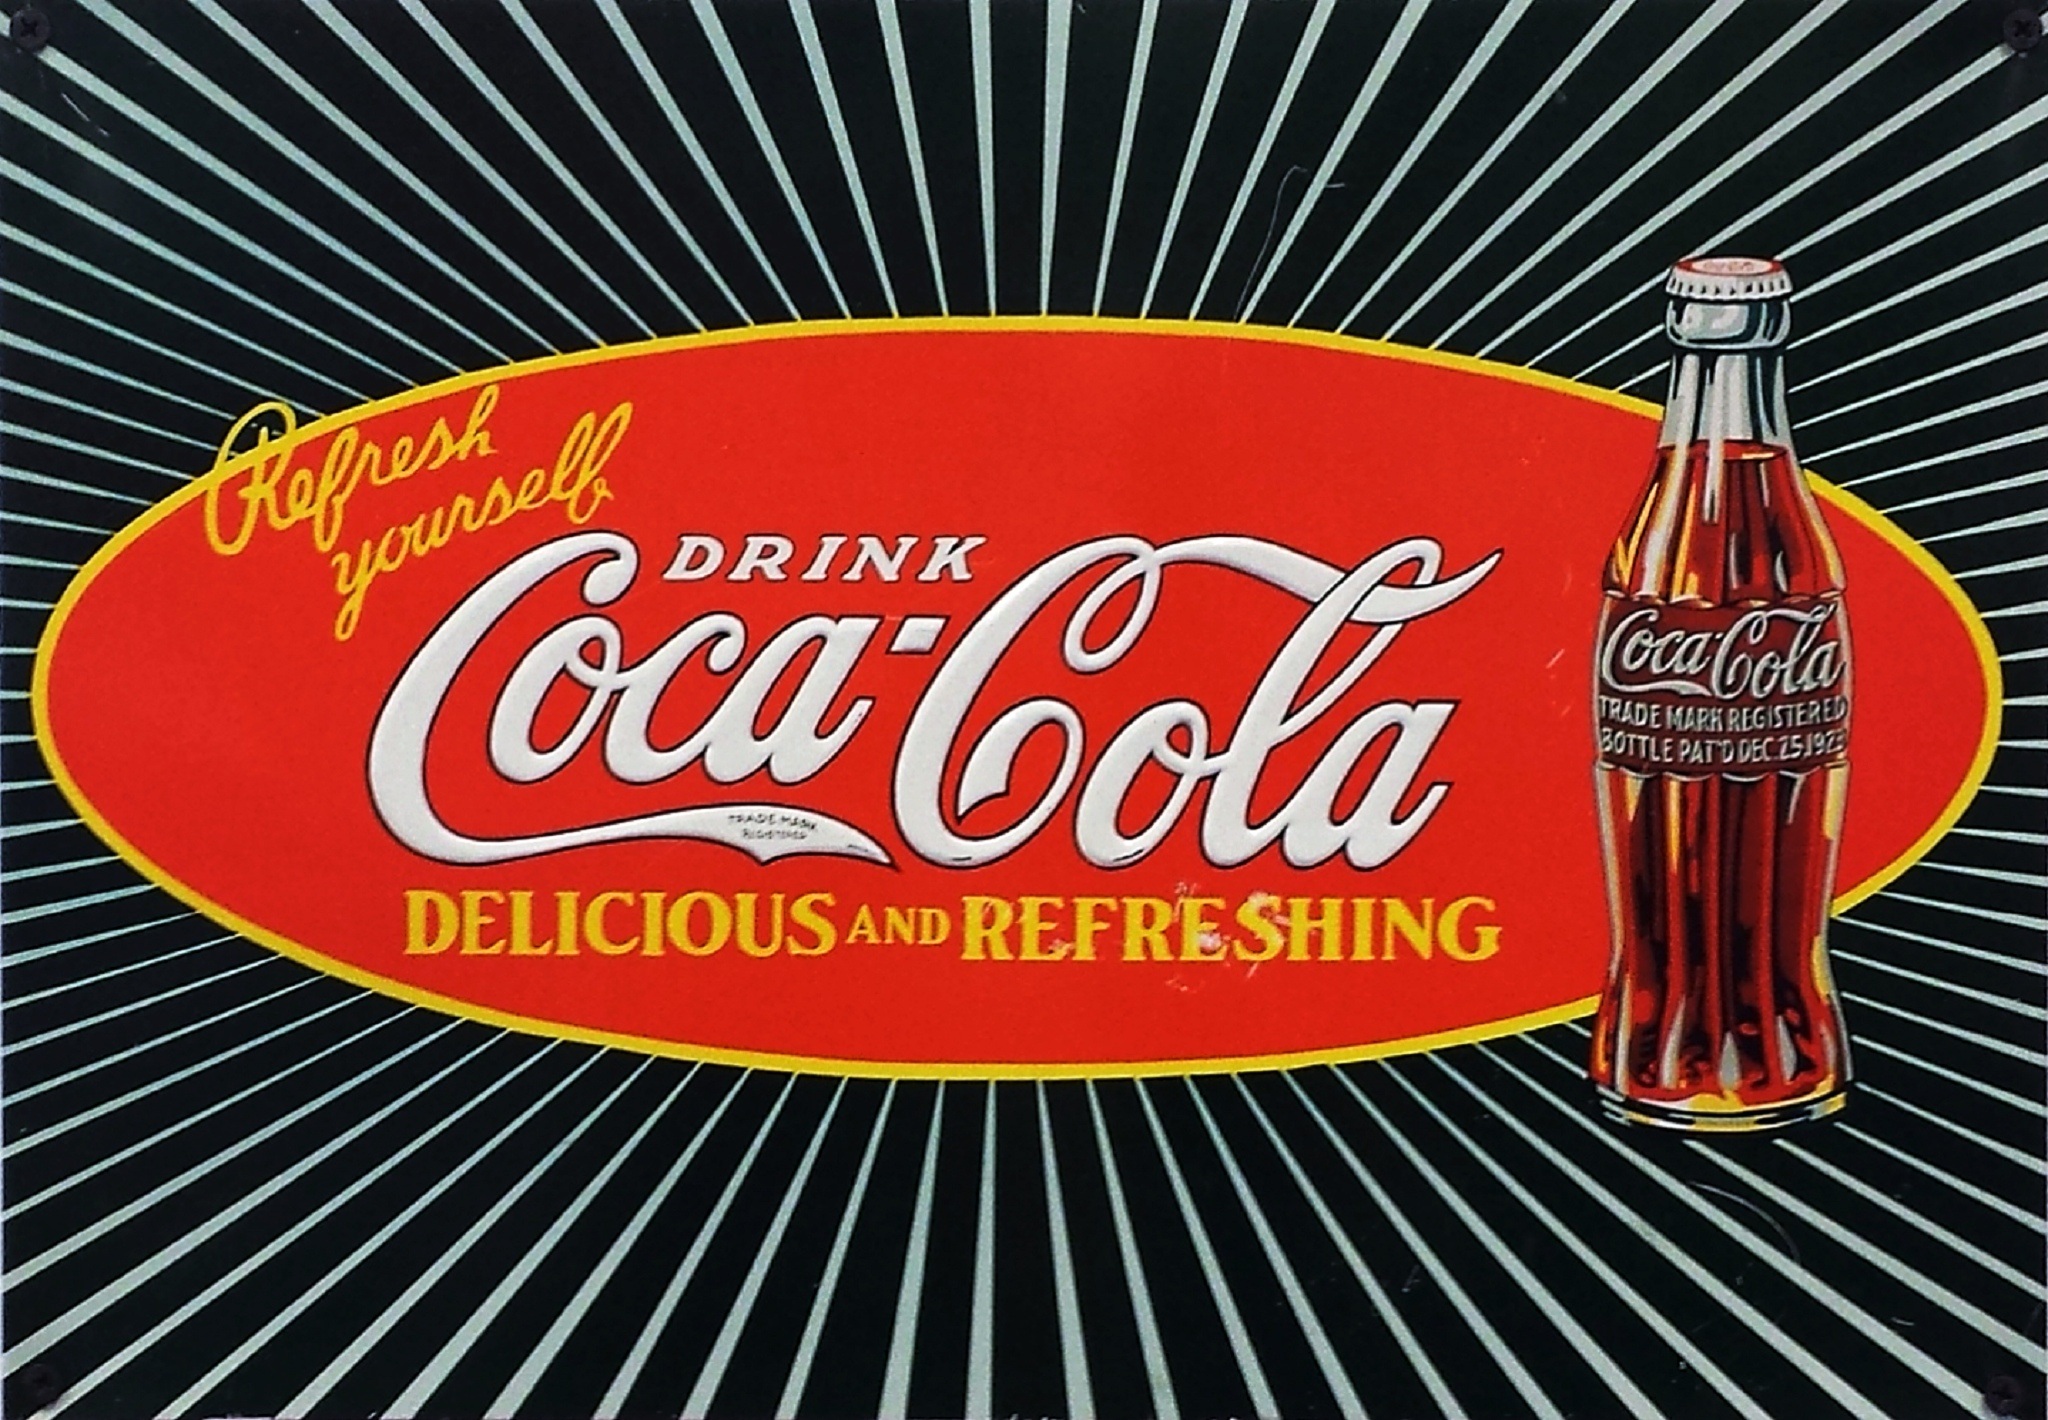
water, cold, drop, liquid, white, vintage, sweet, glass, wet, old, advertising, ice, food, coke, condensation, fresh, brown, beverage, drink, bottle, industry, bubble, freshness, coca cola, brand, transparent, caffeine, sugar, cool, cap, party, tasty, refreshment, cola, thirst, soft, cube, classic, soda, refreshing, soft drink, flowering plant, substance, fizzy, carbonated, illustrative, carbonated soft drinks, earlier